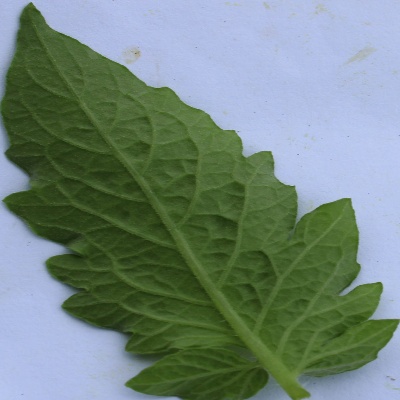
Crop: Tomato
Condition: healthy